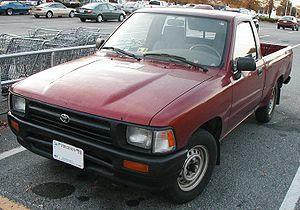
Volkswagen Taro
Den originale Toyota Hilux, som var forbilledet for Volkswagen Taro
Volkswagen Taro var en pickup fra Volkswagen Erhvervsbiler. Bilen var en licensbygget udgave af Toyota Hilux, bygget mellem 1989 og 1997.